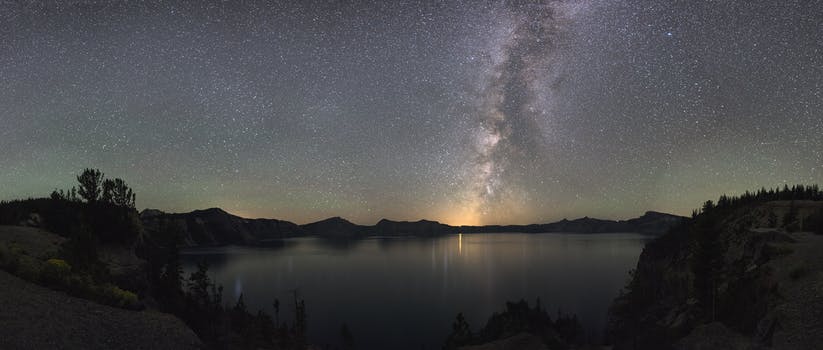
Label: No Watermark